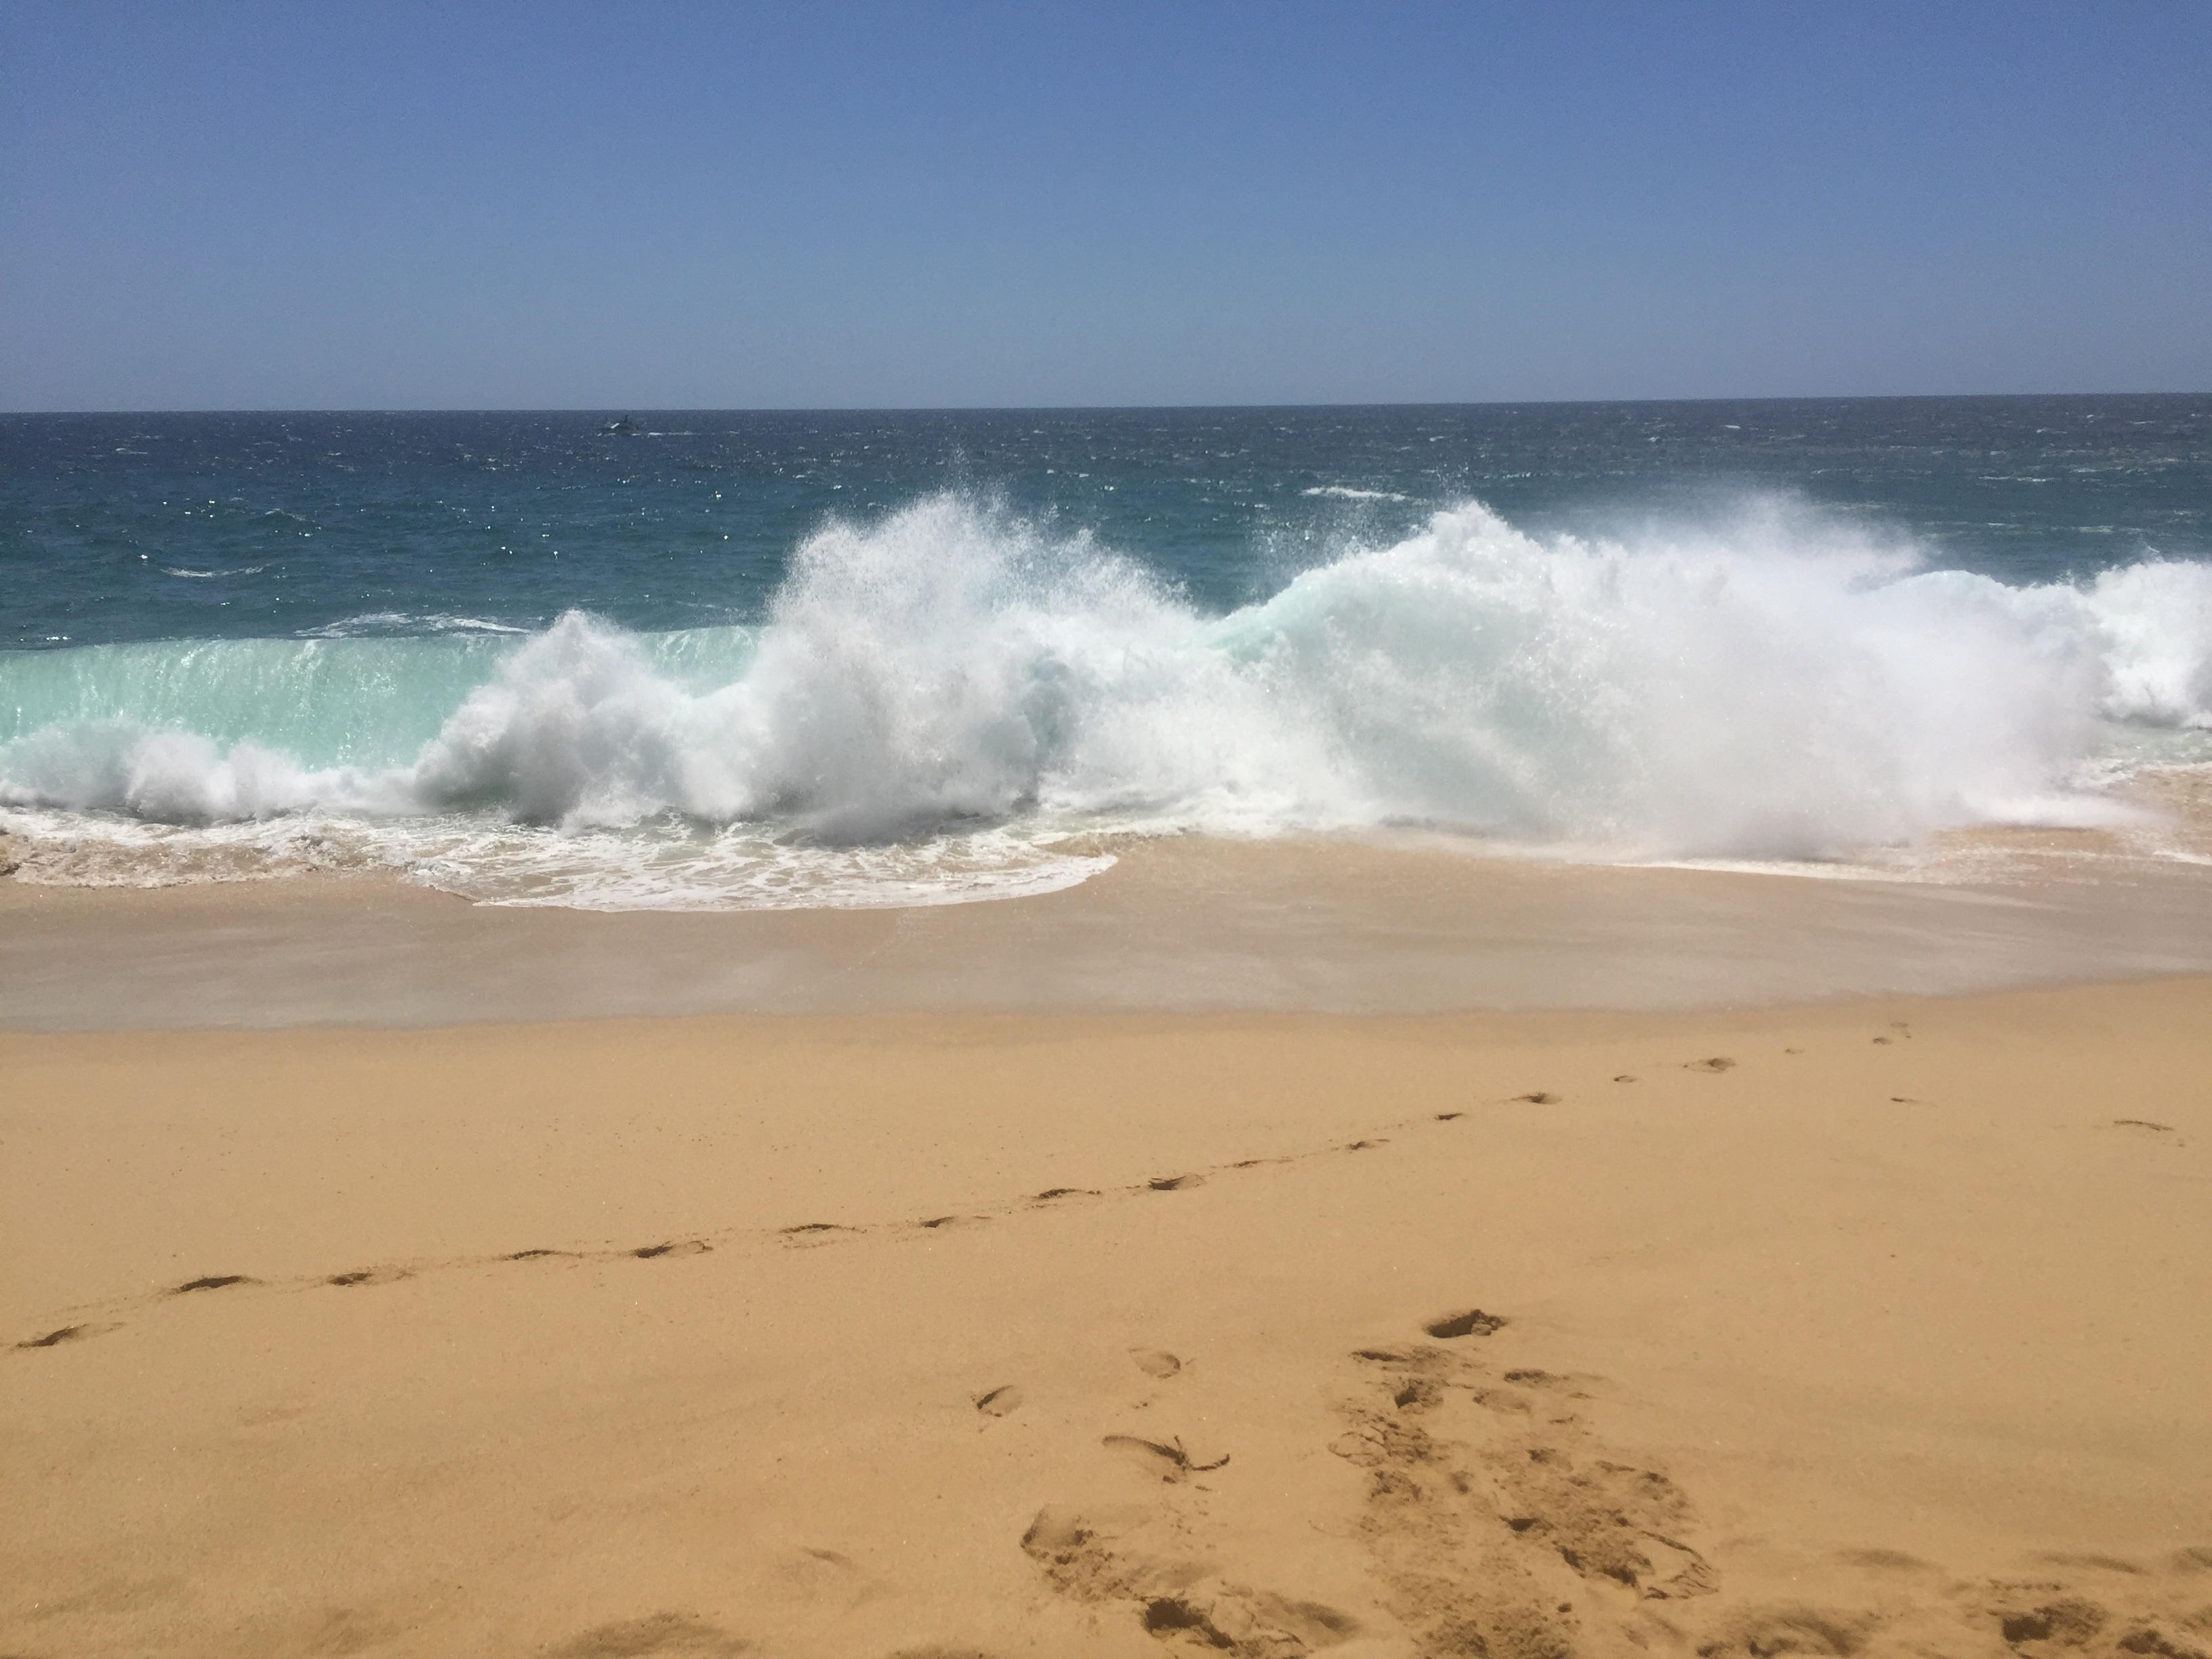
beach, sea, coast, water, sand, ocean, horizon, shore, wave, travel, coastline, tourism, material, body of water, san, mexico, baja, pacific, habitat, cabo, lucas, cabo san lucas, natural environment, wind wave